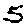
Label: 5